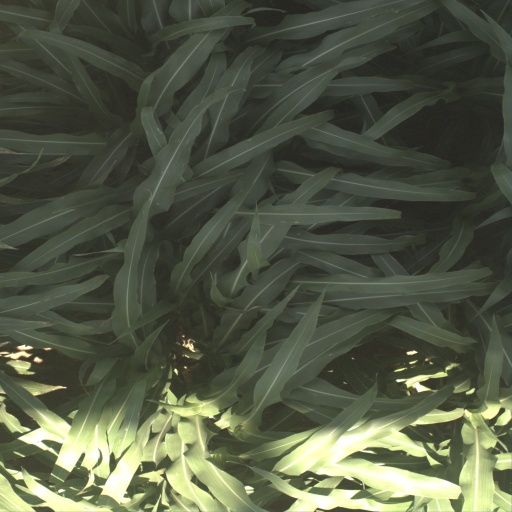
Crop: sorghum